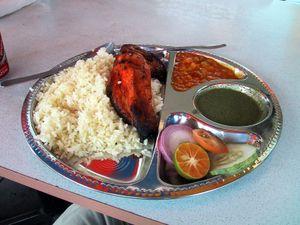
Dans le monde indien, le tandoori désigne un poulet cuit sur un four de pierre en feu.